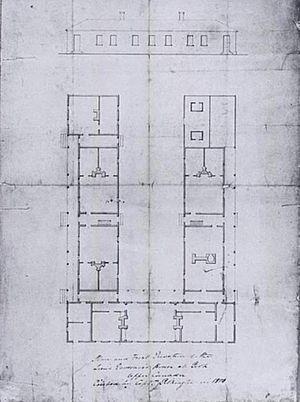
Cet article traite des événements qui se sont produits durant l'année 1799 au Canada.